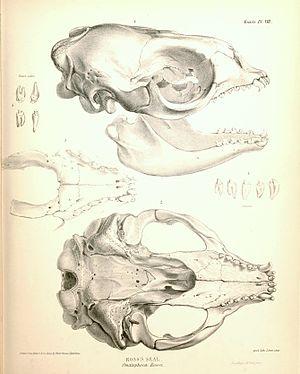
Crâne de Phoque de Ross (Ommatophoca rossii)